Jim Thomas (offensive lineman)

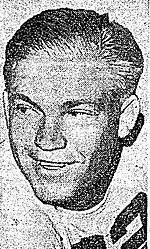
Thomas in 1938

James F. Thomas (May 6, 1917 – June 4, 1981) was an American football guard.